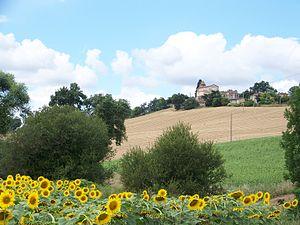
Village de Mérens (Gers) vu depuis la route de Peyrrusse-Massas et Roquelaure
Mérens est une commune française située dans le département du Gers en région Occitanie.